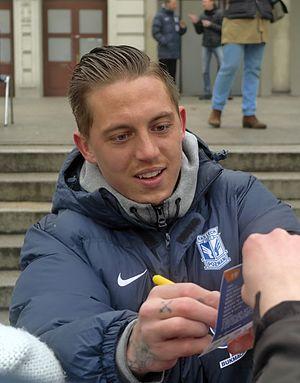
Nicki Bille Nielsen est un footballeur danois, né le 7 février 1988 à Copenhague au Danemark. Il évolue comme attaquant au Paniónios, en Grèce.